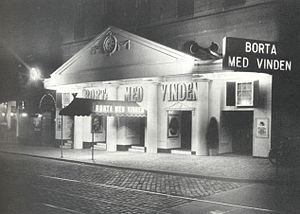
Palladium (Stockholm)
Palladium viser Borta med vinden i 1941
Palladium var en biograf i Stockholm og var en af Svensk Filmindustris flagskibe. Palladium lå på Kungsgatan 65, hvor Casino Cosmopol ligger i dag.